Hitachinai Station

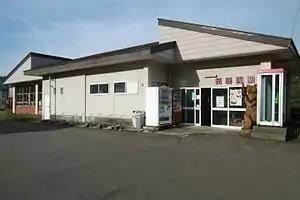
Hitachinai Station, October 2016

Hitachinai Station is served by the Nariku Line, and is located 46.0 km from the terminus of the line at Takanosu Station.